South Harz Karst Landscape Biosphere Reserve

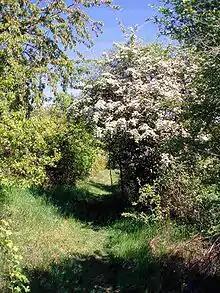
On the Karst Trail near Questenberg, Südharz municipality

The biosphere reserve has an area of 30,034 hectares and lies in the county of Mansfeld-Südharz on the territory of the towns of Allstedt and Sangerhausen and the municipalities of Berga, Südharz and Wallhausen. It runs from the southern edge of the Harz Mountains from the state border with Lower Saxony to the southern foothills of the Mansfeld Uplands in Pölsfeld.